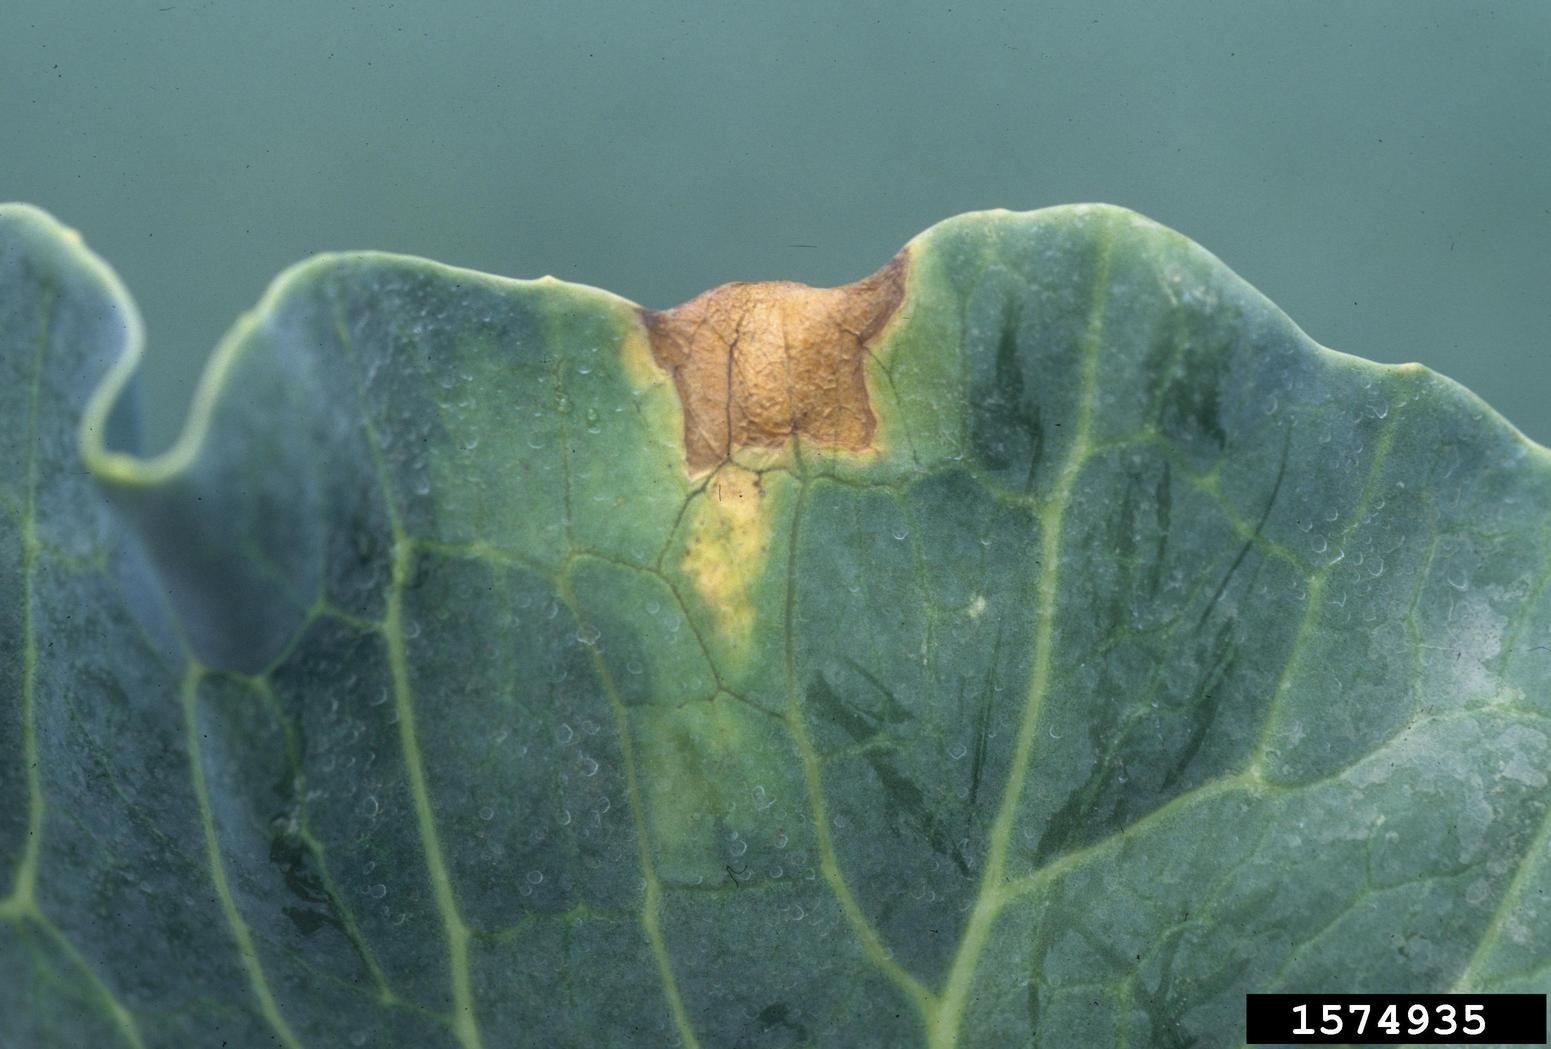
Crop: unknown
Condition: cabbage_cabbage_black_rot